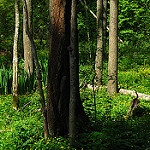
Label: forest